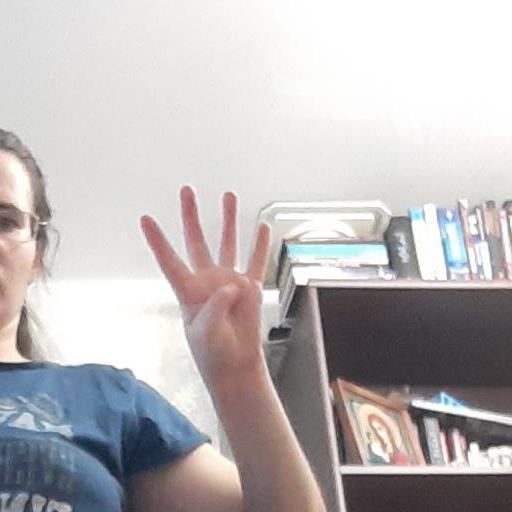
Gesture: four